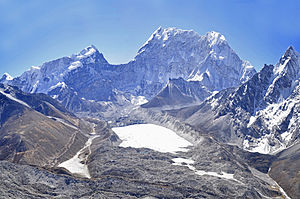
Baruntse
Baruntse vest fra Imjadalen.
Baruntse er et bjerg i Makalu Baruns nationalpark i Nepal. Toppen ligger på 7 162 meter over havet og indgår i den del af Himalaya som kaldes Mahalangur Himal.